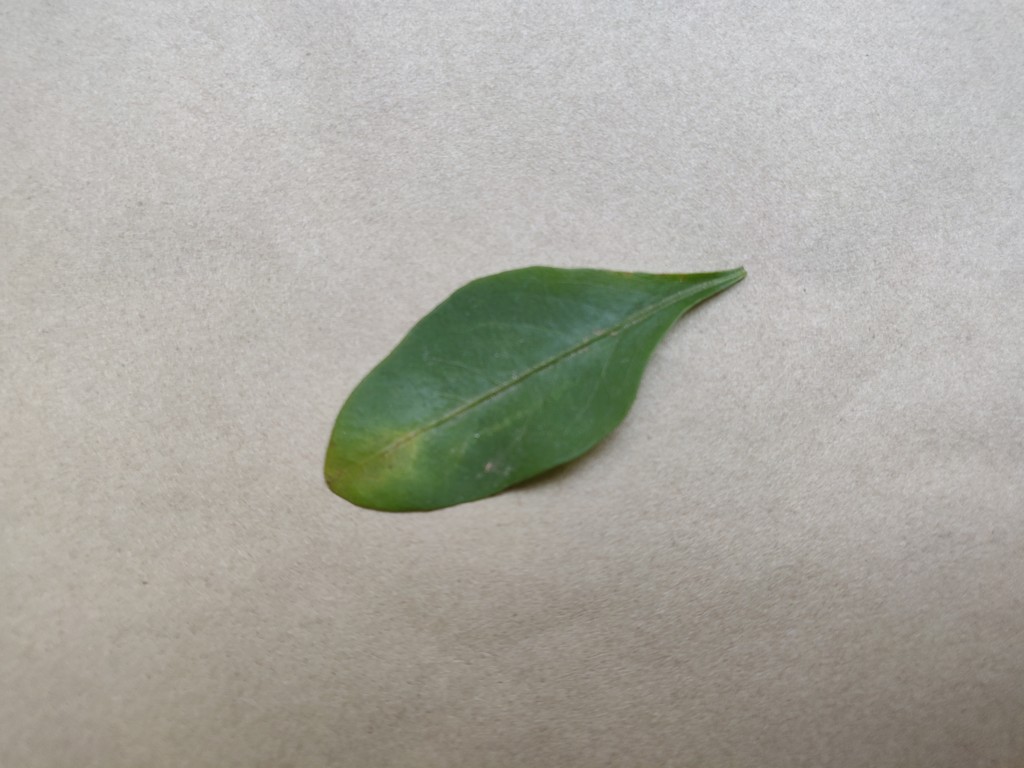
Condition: Unhealthy
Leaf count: single
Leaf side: front